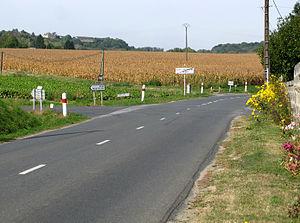
Saint-Christophe-à-Berry est une commune française située dans le département de l'Aisne, en région Hauts-de-France.